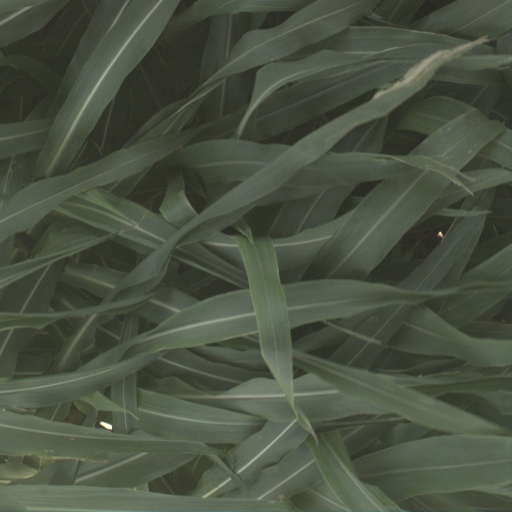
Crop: sorghum